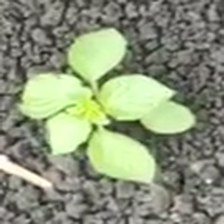
Weed species: Kena_(Commplina_benghalensio)